Russell Clark (artist)

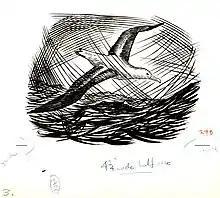
"Sea bird", for Samoan school journal, by Russell Clark

Clark began designing for the newly launched magazine the "New Zealand Listener" from its first issue in June 1939. He went on to become involved in all aspects of the magazine's design including covers, illustrations, cartoons, and headlines. This relationship continued until 1962. Other publications that featured Clark's work for many years were "Radio Weekly" and the Education Department's "New Zealand School Journal" which featured his illustrations throughout the 1940s and 1950s. Clark was soon acting as an 'unofficial' art editor for the "School Journal" partnering artists and writers. In 1948 he was commissioned by the Education Department to illustrate "Life at the Pa", a bulletin written by Ray Chapman Taylor about the Urewera Iwi at Ruatahuna, a region he returned to many times. Clark's paintings, sculptures and illustrations of Māori were seen to be free of the sentimentality that typified many of the images of the time. Writer and economist Bill Sutch commented that while Clark depicted the 'fun and animated talk on the marae' he also registered 'the social strain put on the Māori race by the white man's alleged civilisation.'